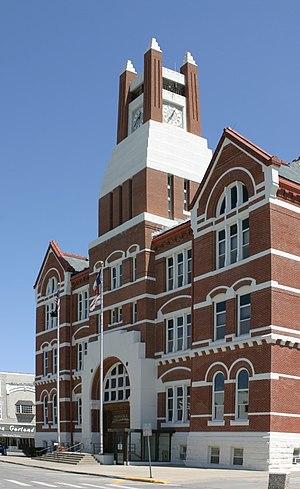
La ville d’Oskaloosa est le siège du comté de Mahaska, dans l’État de l’Iowa, aux États-Unis. Lors du recensement de 2010, elle comptait 11 463 habitants.